Ravnstrup, Næstved Municipality

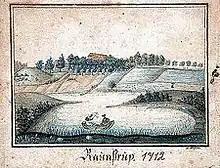
Ravnstrup in 1712

Friis sold the estate to Christian von der Maase's brother Frederiks con der Maase the following year. That same year he sold it to Edele Cathrine Kaas, the widow of Valentin von Eickstedt. The following year married Caspar Wessel, Tordenskjold's brother, who then became the owner. It was difficult times for Danish agriculture and Wessel had to sell Ravnstrup in 1740 to pay off his debts.